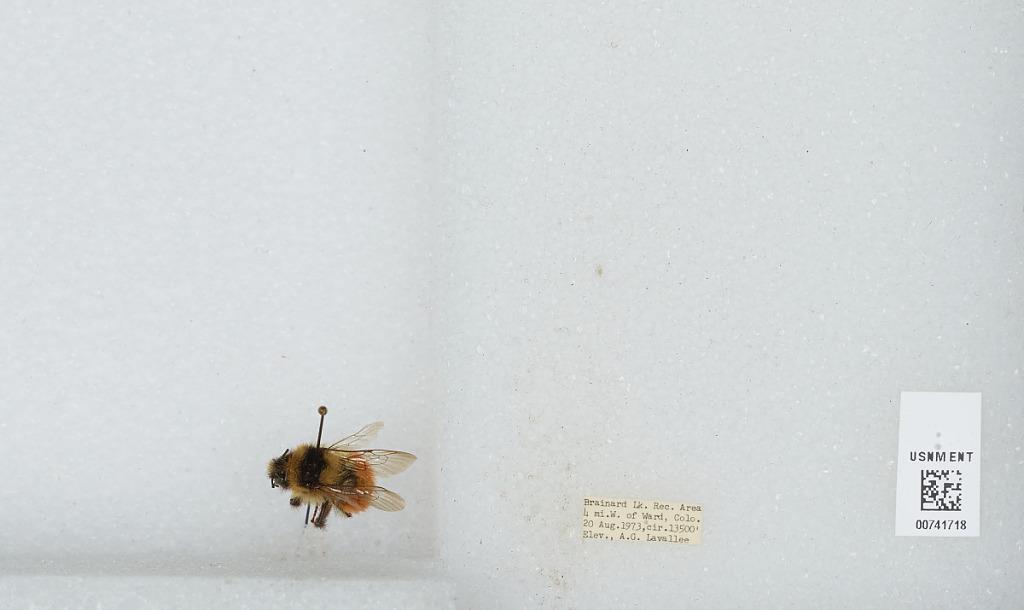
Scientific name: Bombus (Pyrobombus) sylvicola Kirby
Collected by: A. Lavallee
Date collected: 1973-8-20
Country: United States
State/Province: Colorado
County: Boulder
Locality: Brainard Lake Recreation Area, 4 miles west of Ward
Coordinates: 40.0722, -105.584